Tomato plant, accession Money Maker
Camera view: vertical (180 deg); turntable rotation: 240 degrees
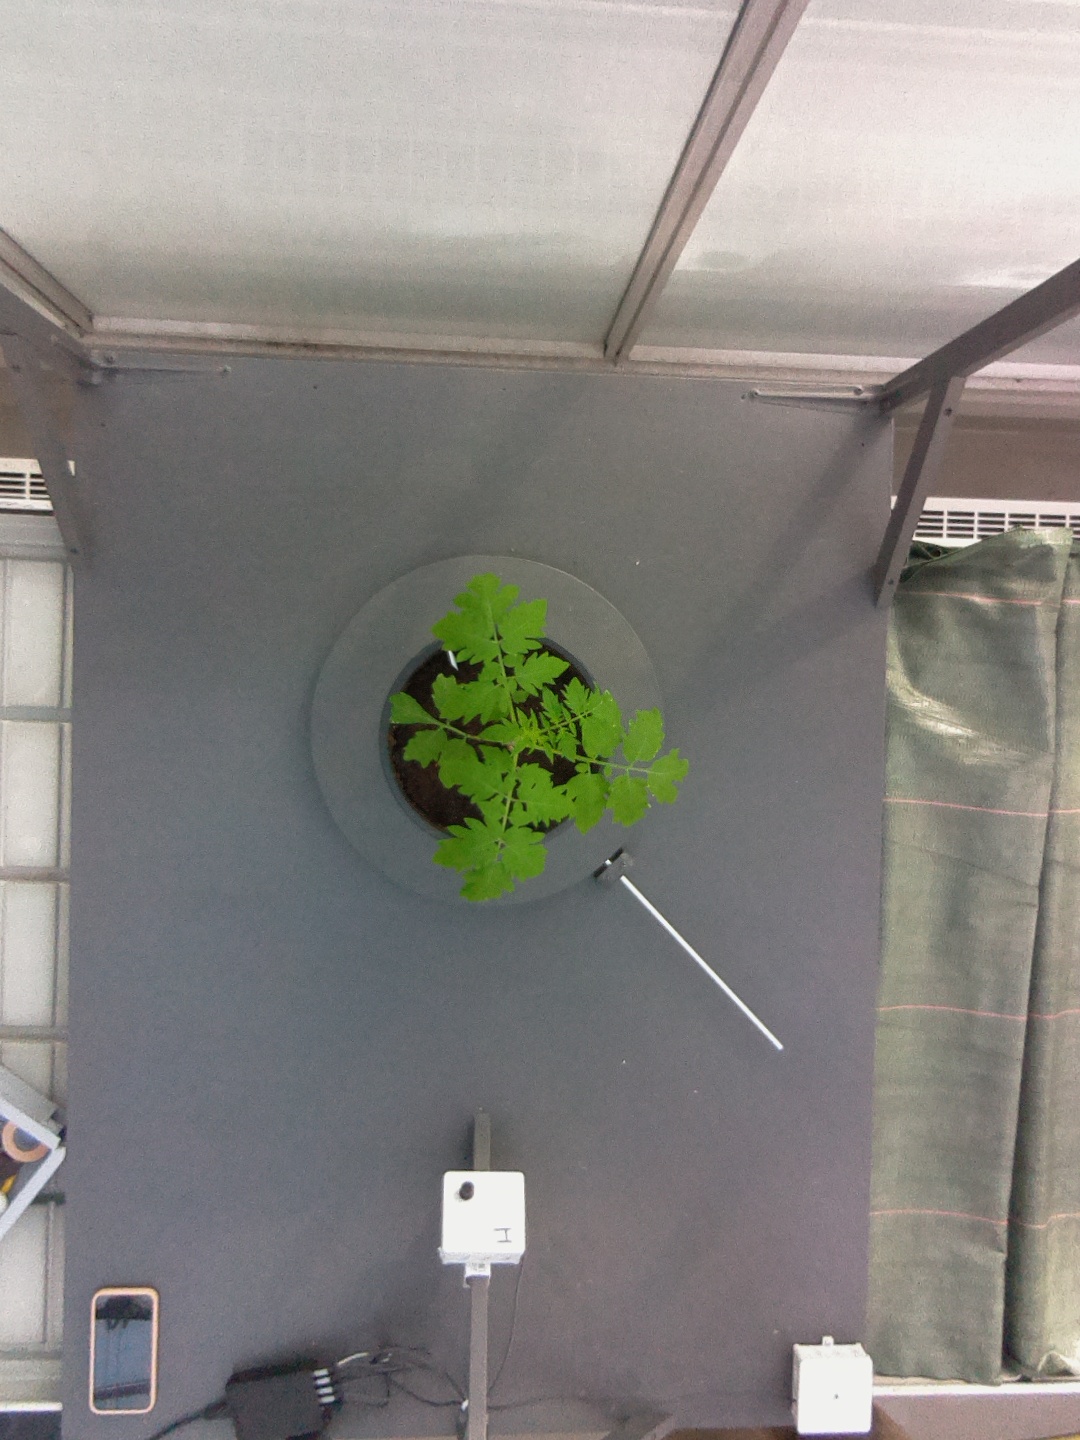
BBCH growth stage 13: 6 of true leaves visible